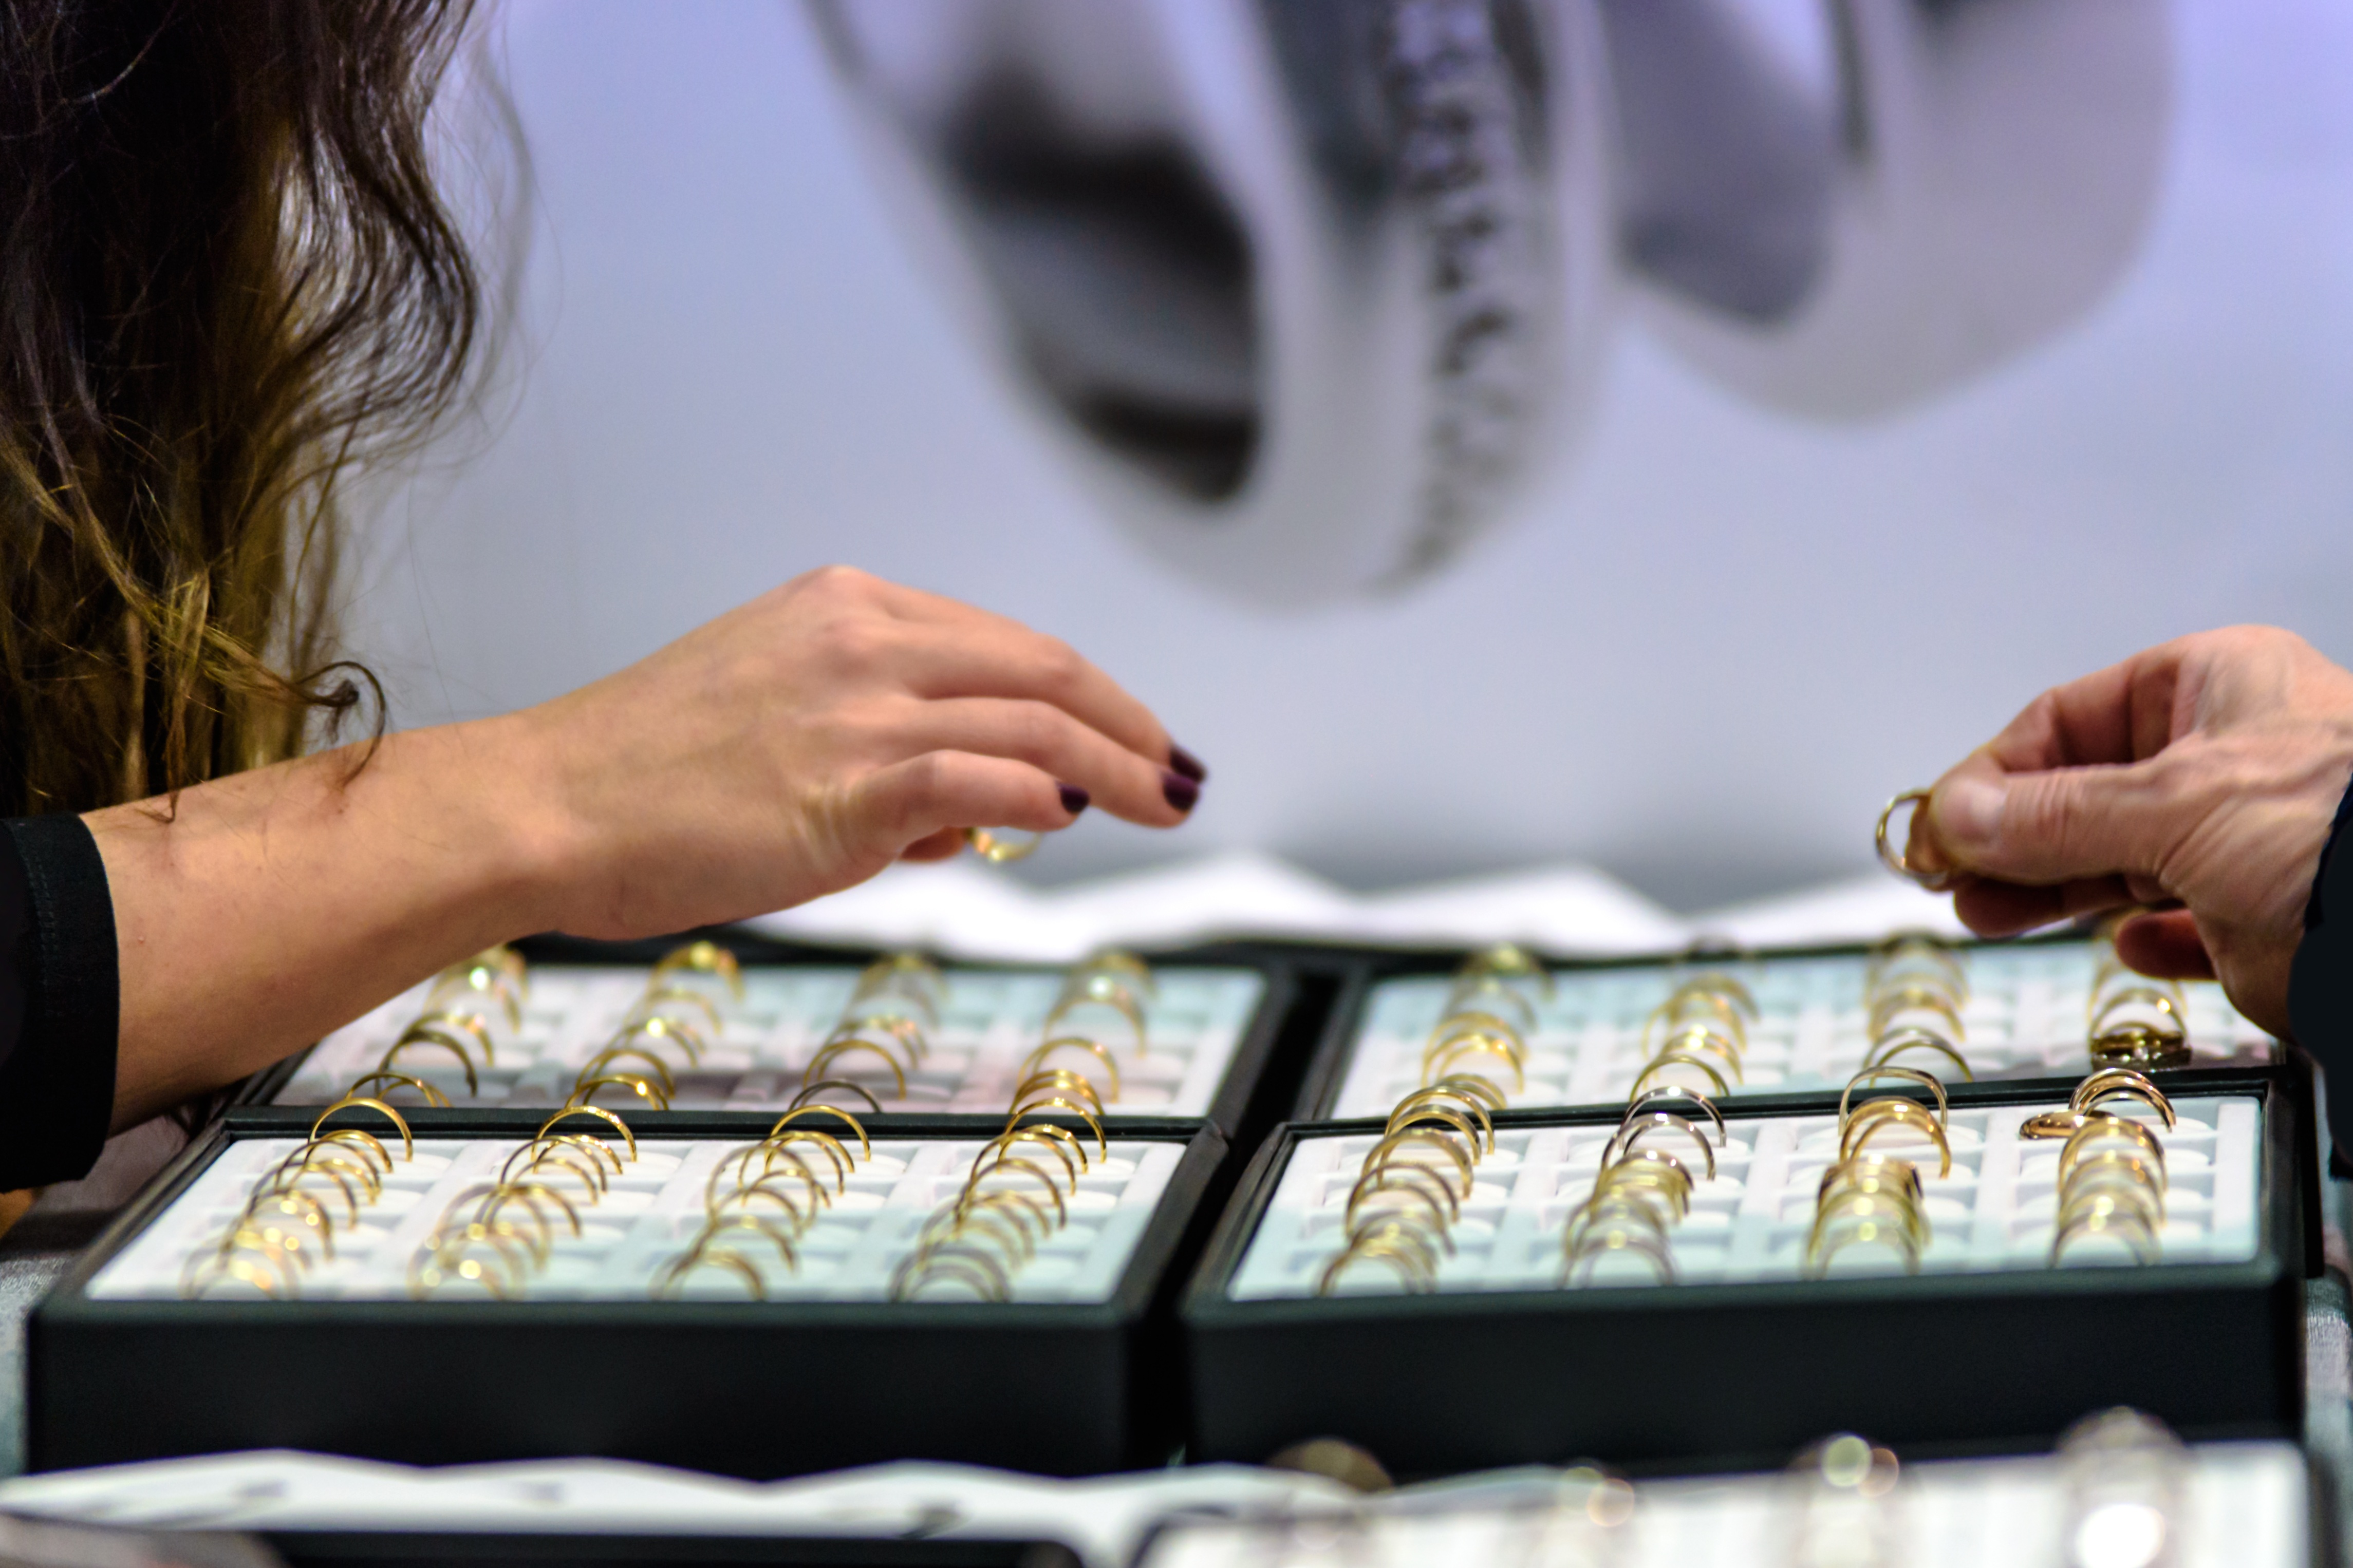
gift, meal, food, money, shopping, baking, wedding, marriage, jewelry, cash, wife, gold, hands, sale, exhibition, jewelry store, wedding rings, the jeweler, the husband, goldsmith, sense